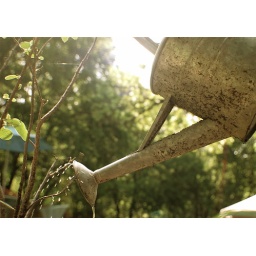
river helps water the baby tree my brother planted in december.